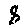
Label: 8